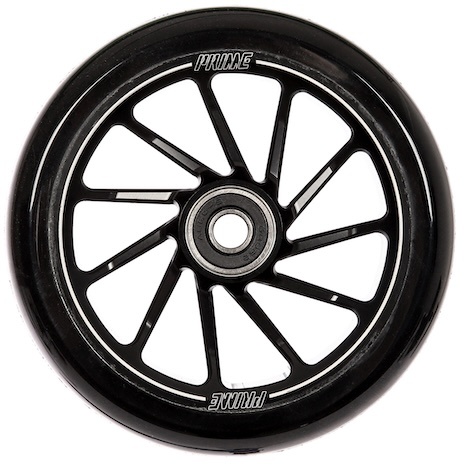
Prime Uchi 115 Wheel Zwart
Manufacturer Prime Primary color Black Secondary color Black Wheel diameter 115 Axle diameter 12 mm,8 mm PU profile Flat Wheel core design Spoked Wheel core material Aluminium Wheel hub width 24 mm Bearing precision ABEC9 PU hardness 88A PU width 24 mm Bearings and spacers Included Pieces per pack 1
Brand: Prime
Category: Sporting Goods > Outdoor Recreation > Riding Scooters > E-Scooters Parts > Wheels & Tires